Nuestra Belleza Latina

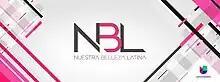

Nuestra Belleza Latina (English: "Our Latin beauty") is an American reality television beauty pageant that has been broadcast on Univision from 2007 through 2016, 2018, and 2021. Reunion specials have been conducted in the years 2010, 2016, 2018, and 2020. "Nuestra Belleza Latina" sees contestants residing in a house together in Miami, Florida, competing in weekly challenges to win the Nuestra Belleza Latina crown. Each week the viewing public votes for their favorites, and one contestant is eliminated. The winner receives a year-long television presenting contract with Univision, among other prizes. Contestants are Hispanic and Latino Americans who are either American citizens or permanent residents.